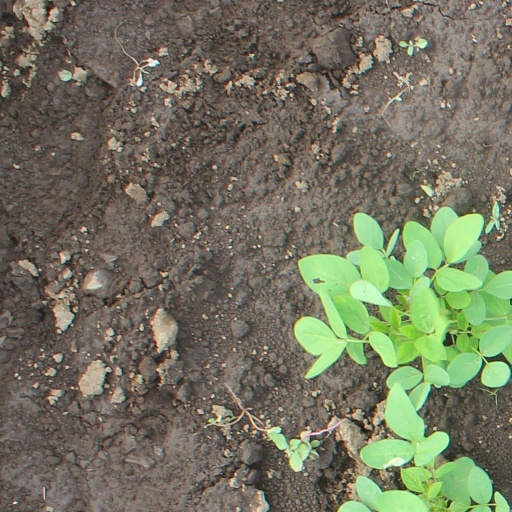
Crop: soybean